Star Wars: Shattered Empire

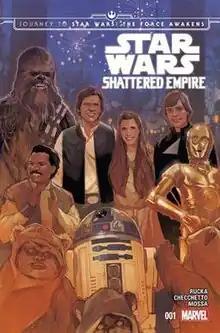
Issue #1 cover (September 2015)

Star Wars: Shattered Empire is a four-issue "Star Wars" comic book limited series, set immediately after the events of the 1983 film "Return of the Jedi". It features the parents of Resistance X-wing fighter pilot Poe Dameron from the 2015 film "", who are members of the Rebel Alliance. Poe's mother is Shara Bey, an A-wing pilot who adventures with Leia Organa, and his father is Kes Dameron, part of a special ground force known as the Pathfinders who are led by Han Solo. The story involves their adventures alongside Luke Skywalker, Leia Organa, Han Solo, Chewbacca, Lando Calrissian, and others in the aftermath of the Battle of Endor as the Empire attempts to avoid total defeat. Written by Greg Rucka and illustrated by Marco Checchetto, the series was published by Marvel Comics between September 9 and October 21, 2015.